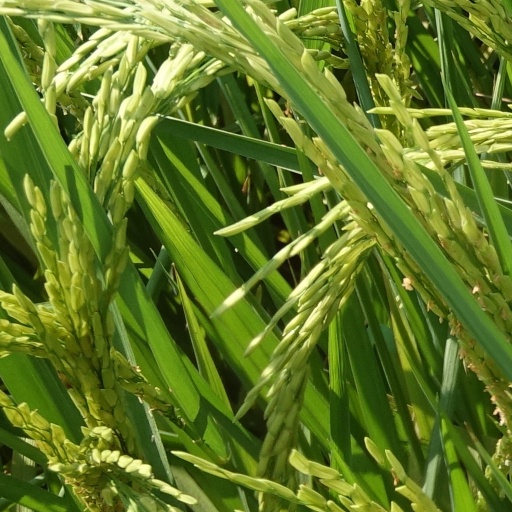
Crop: rice